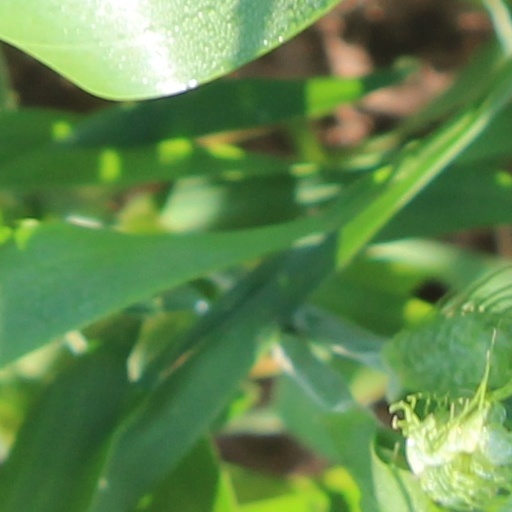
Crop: wheat